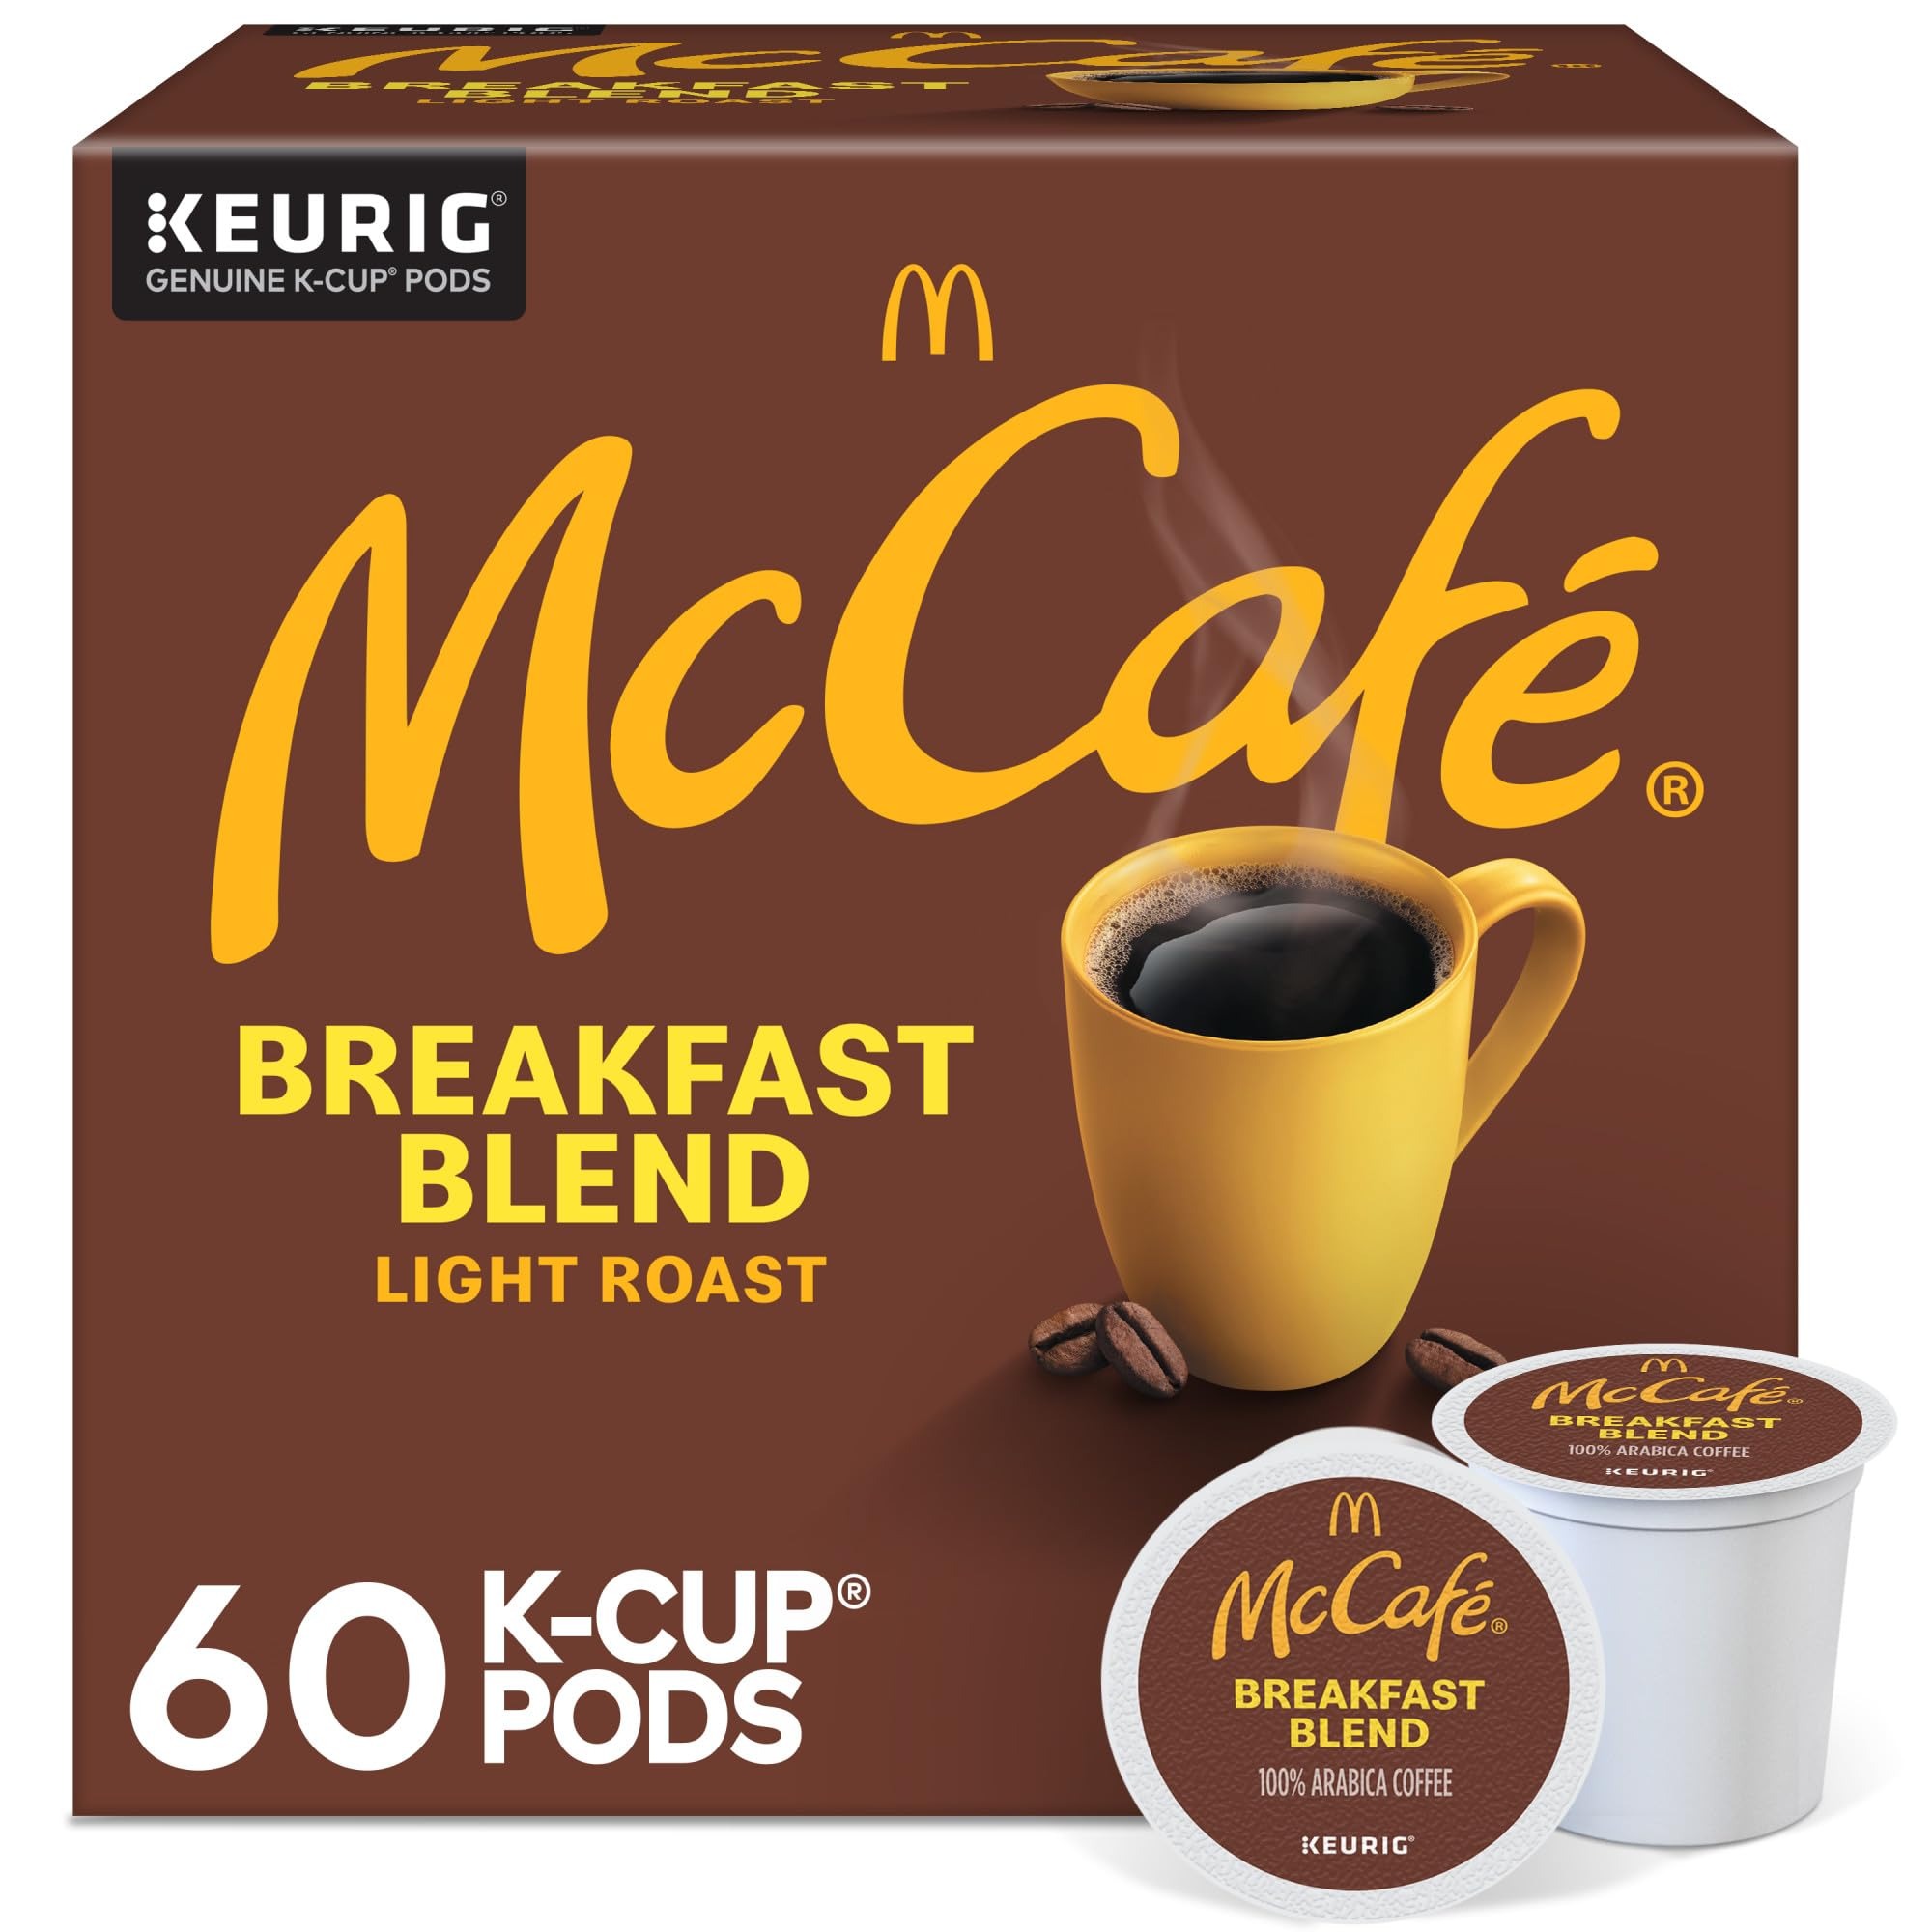
Item Name: McCafe Breakfast Blend, Single Serve Coffee Keurig K-Cup Pods, Light Roast, 60 Count (6 Packs of 10)
Bullet Point 1: TASTE: Conquer the day with this beautifully bright blend. Boasting citrusy flavors and a tasty aroma, it’s the perfect cup of wake-me-up to take on the day
Bullet Point 2: ROAST: Light Roast caffeinated coffee made with Arabica beans, and certified Orthodox Union Kosher
Bullet Point 3: RECYCLABILITY: Introducing McCafé Recyclable* K-Cup Pods. The same great taste, now made from recyclable material. *Check locally, not recycled in all communities
Bullet Point 4: SUSTAINABILITY: We use 100% Responsibly Sourced coffee to support a healthier planet and an improved quality of life for farming communities
Bullet Point 5: QUALITY: We start with premium Arabica beans, then expertly roast in a temperature-controlled environment to bring out the best taste, every time
Bullet Point 6: COMPATABILITY: Contains genuine K-Cup pods, engineered for guaranteed quality and compatibility with all Keurig K-Cup coffee makers
Value: 60.0
Unit: Count

Price: 10.99